Marigny, Saône-et-Loire

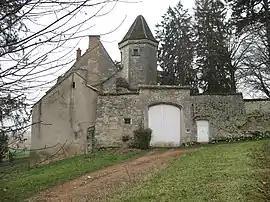
Chateau

Marigny is a commune in the Saône-et-Loire department in the region of Bourgogne-Franche-Comté in eastern France.